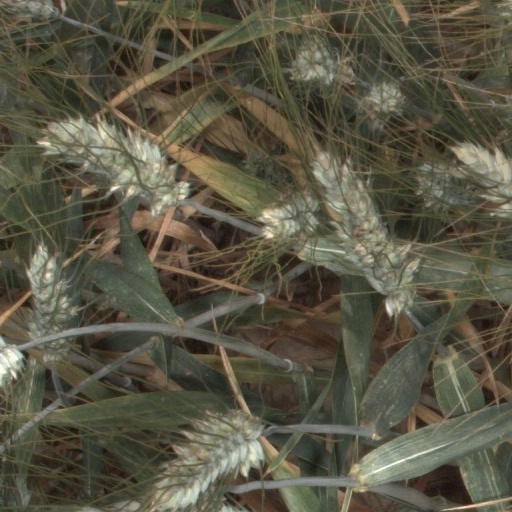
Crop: wheat